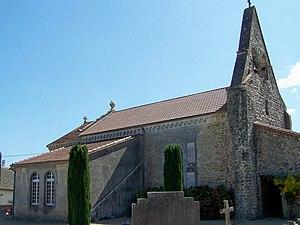
Église de Castillon-de-Castets, Gironde, France